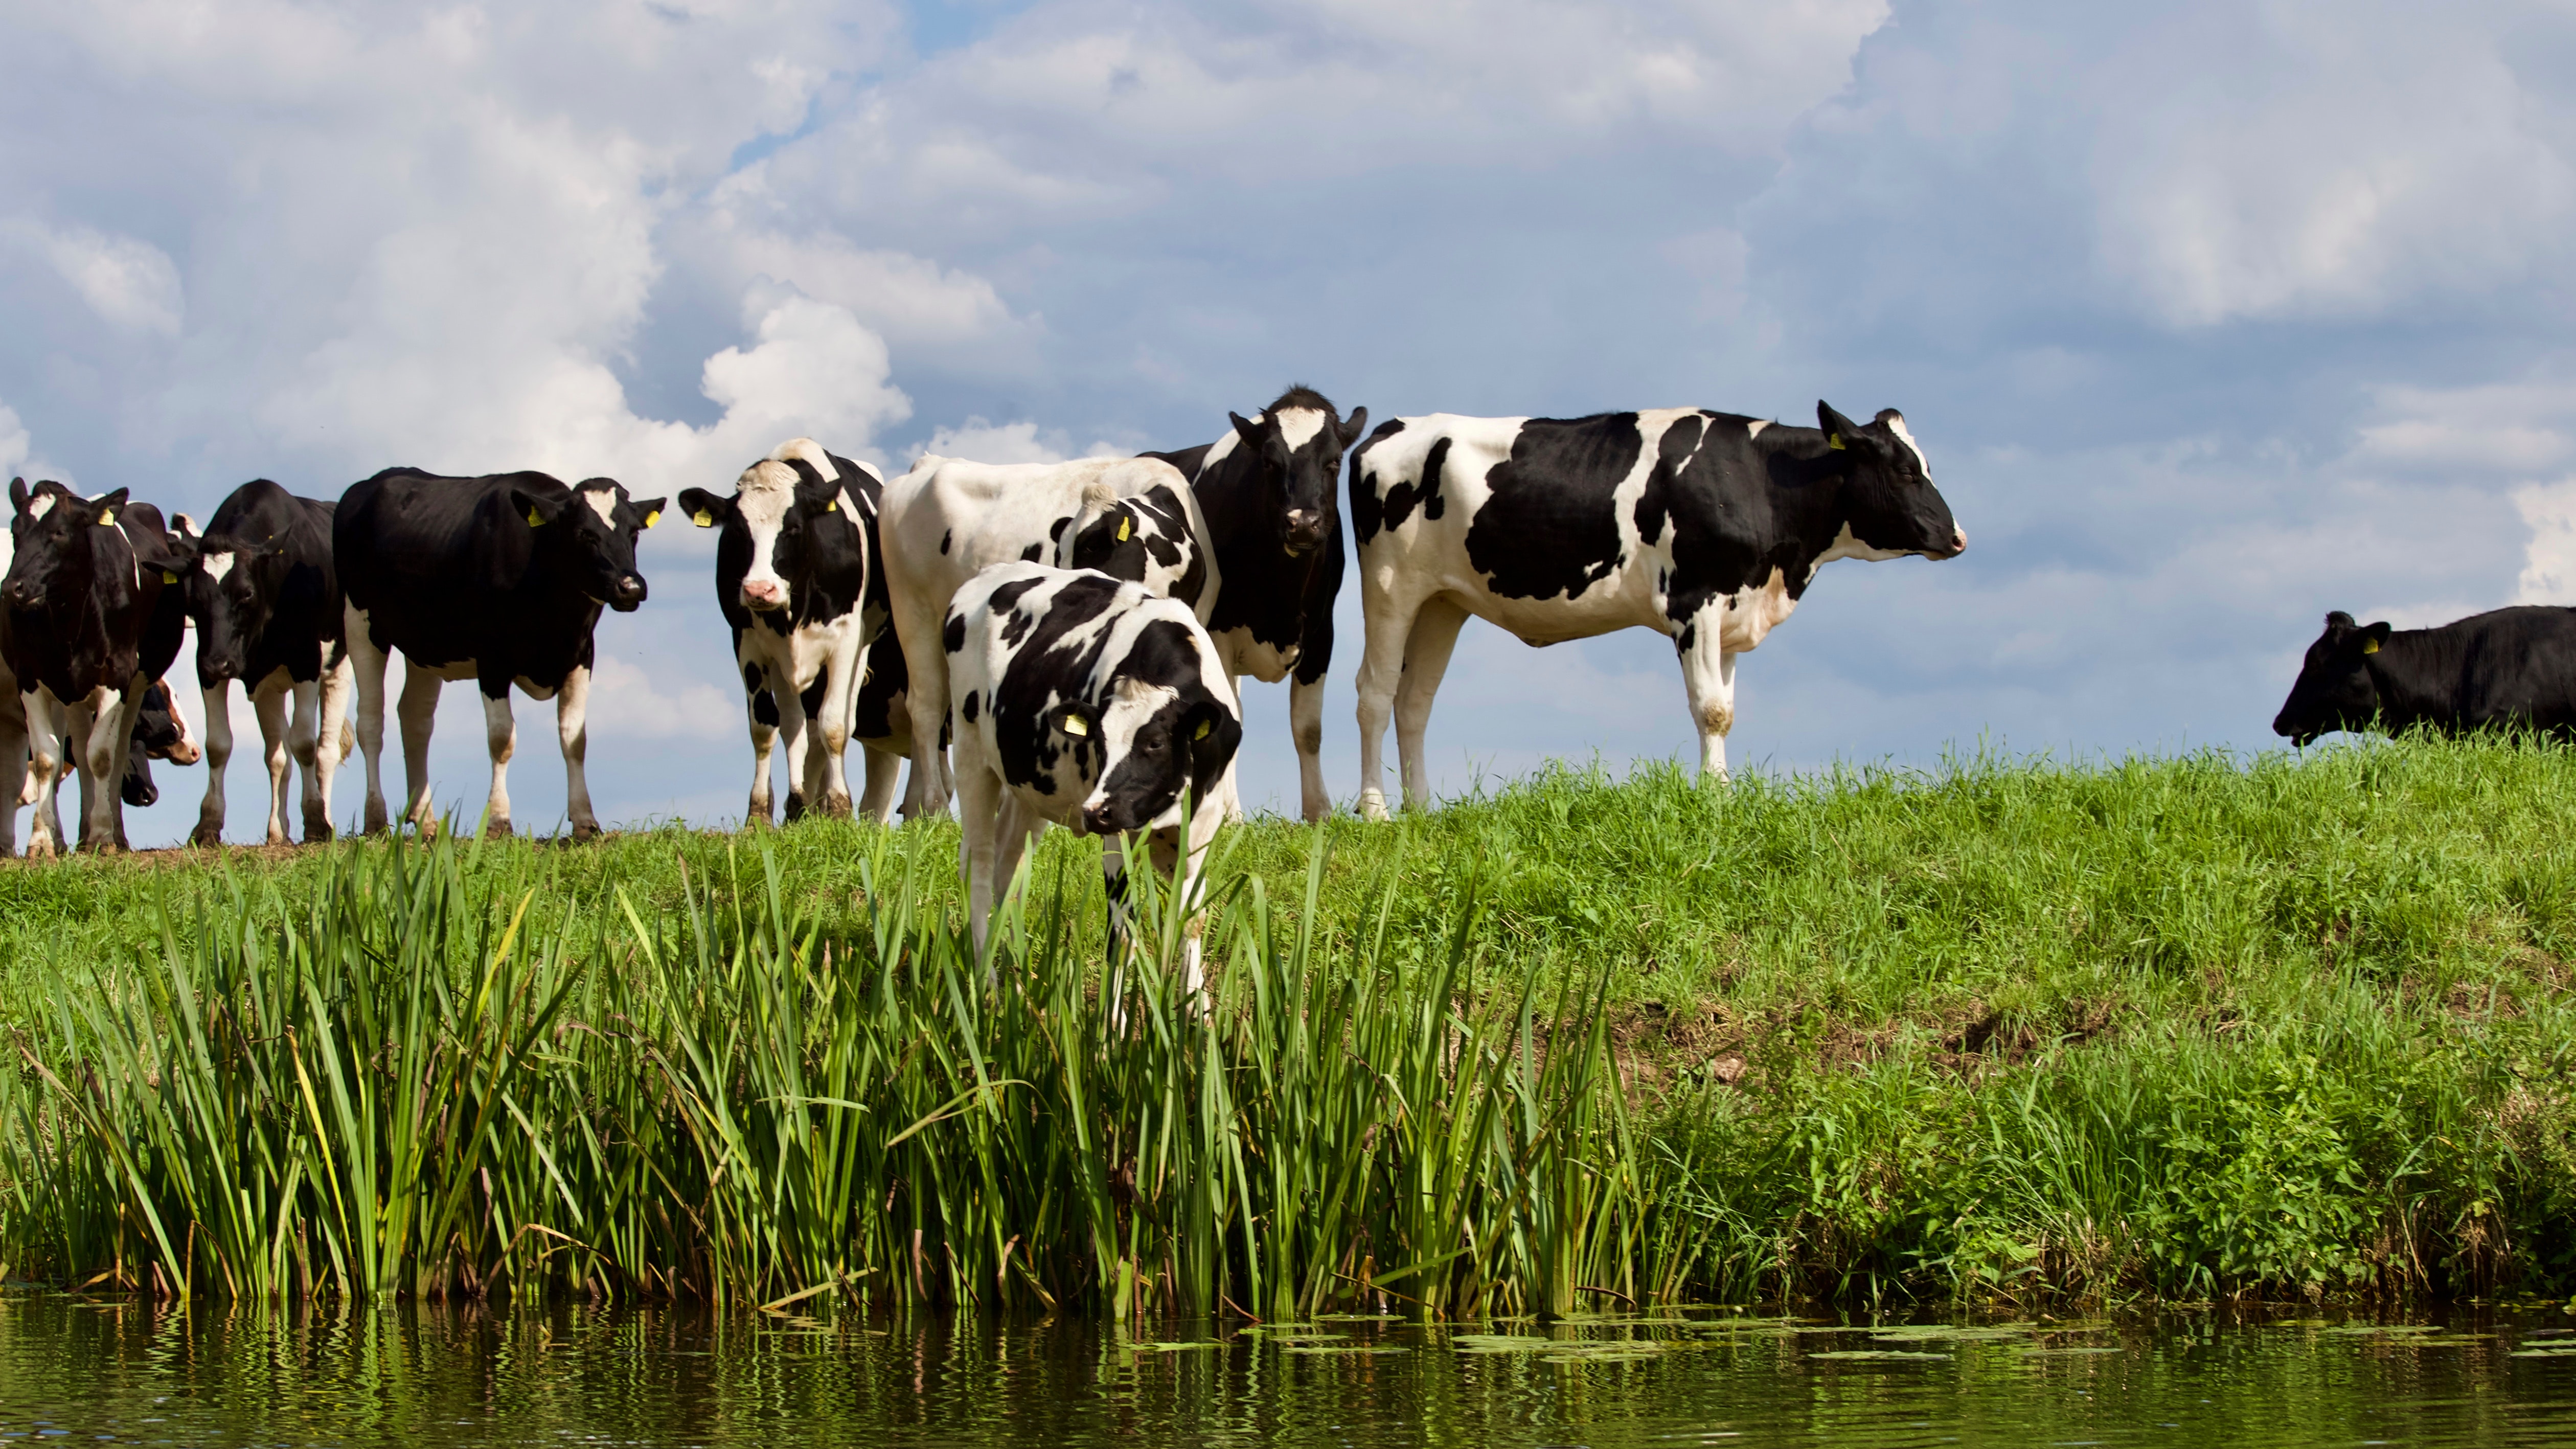
dairy cow, bovine, herd, pasture, grazing, grassland, natural landscape, grass, wildlife, cow goat family, meadow, livestock, grass family, rural area, adaptation, plant, landscape, bank, dairy, farm, calf, polder